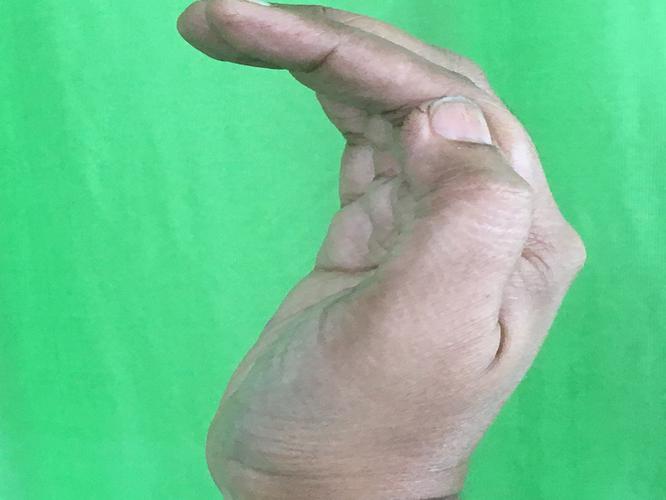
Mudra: Sarpasirsha
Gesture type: single_hand